History of submarines

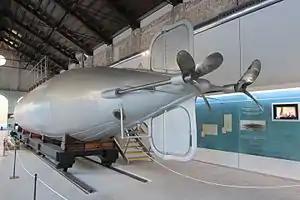
The Peral Submarine, one of the first electrical powered submarines. Built in 1888, now preserved and restored in 2013 in Cartagena Naval Museum.

In France, the early electric submarines "Goubet I" and "Goubet II" were built by the civil engineer, Claude Goubet. These boats were also unsuccessful, but they inspired the renowned naval architect Dupuy de Lôme to begin work on his submarine – an advanced electric-powered submarine almost 20 metres long. He didn't live to see his design constructed, but the craft was completed by Gustave Zédé in 1888 and named the . It was one of the first truly successful electrically powered submarines, and was equipped with an early periscope and an electric gyrocompass for navigation. It completed over 2,000 successful dives using a 204-cell battery. Although the "Gymnote" was scrapped for its limited range, its side hydroplanes became the standard for future submarine designs.